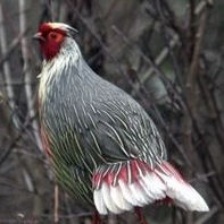
Species: BLOOD PHEASANT
Scientific name: ITHAGINIS CRUENTUS